Tsurumi-Ichiba Station

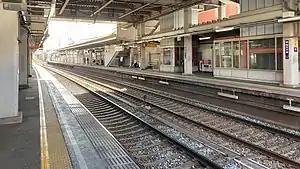
Platforms of Tsurumi-Ichiba Station in March 2022

is a passenger railway station located in Tsurumi-ku, Yokohama, Kanagawa Prefecture, Japan, operated by the private railway company Keikyū.